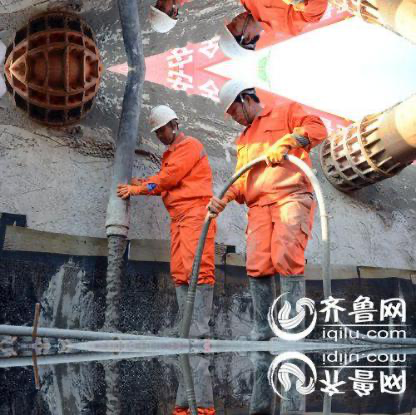
Objects in the image:
label: helmet
label: helmet
label: helmet
label: helmet